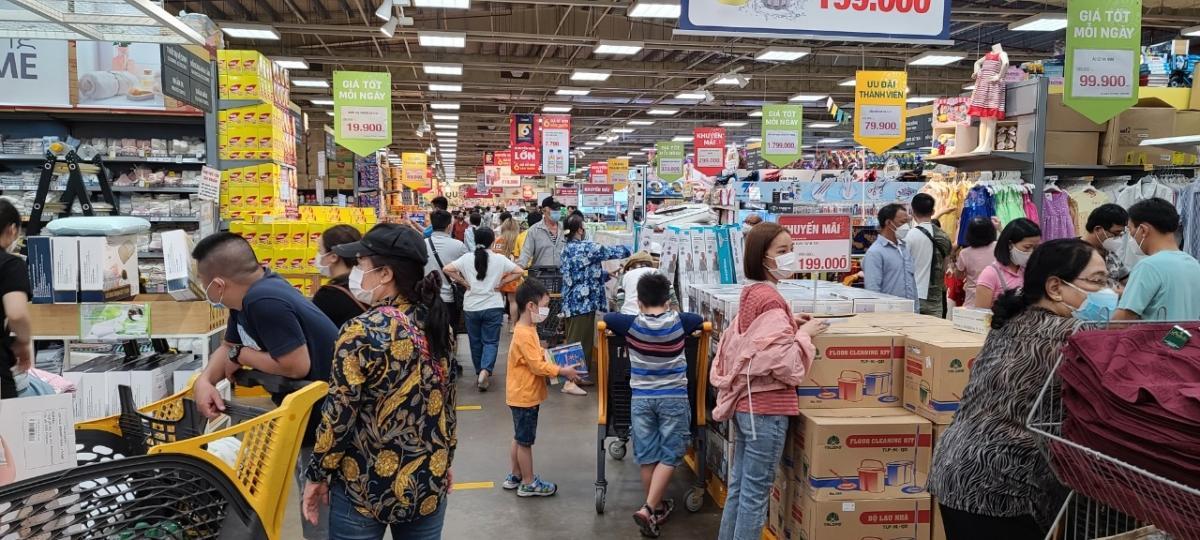
người đàn ông mặc áo cộc màu đen đang tì tay lên chiếc xe đẩy